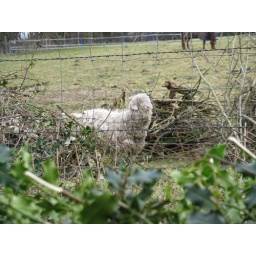
One of the dopier sheep in the field next to the house we stayed din